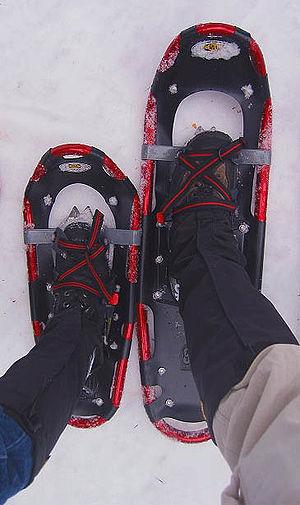
La raquette à neige, appelée plus communément raquette, est un accessoire qui permet de marcher sur des couches épaisses de neige molle. Ce mode de déplacement est spécifique aux régions enneigées d'Amérique du Nord et de Sibérie orientale depuis des millénaires, alors que le ski, basé sur la glisse, s'est développé préférentiellement en Eurasie. Sortir ou randonner en raquette est aujourd'hui devenu un loisir, que ce soit dans les vastes étendues de forêts ou de toundras boréales, ou dans les stations de sports d'hiver, au même titre que la marche à pied ou la pratique d'un sport de glisse, comme le ski de fond.